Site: brandenburg
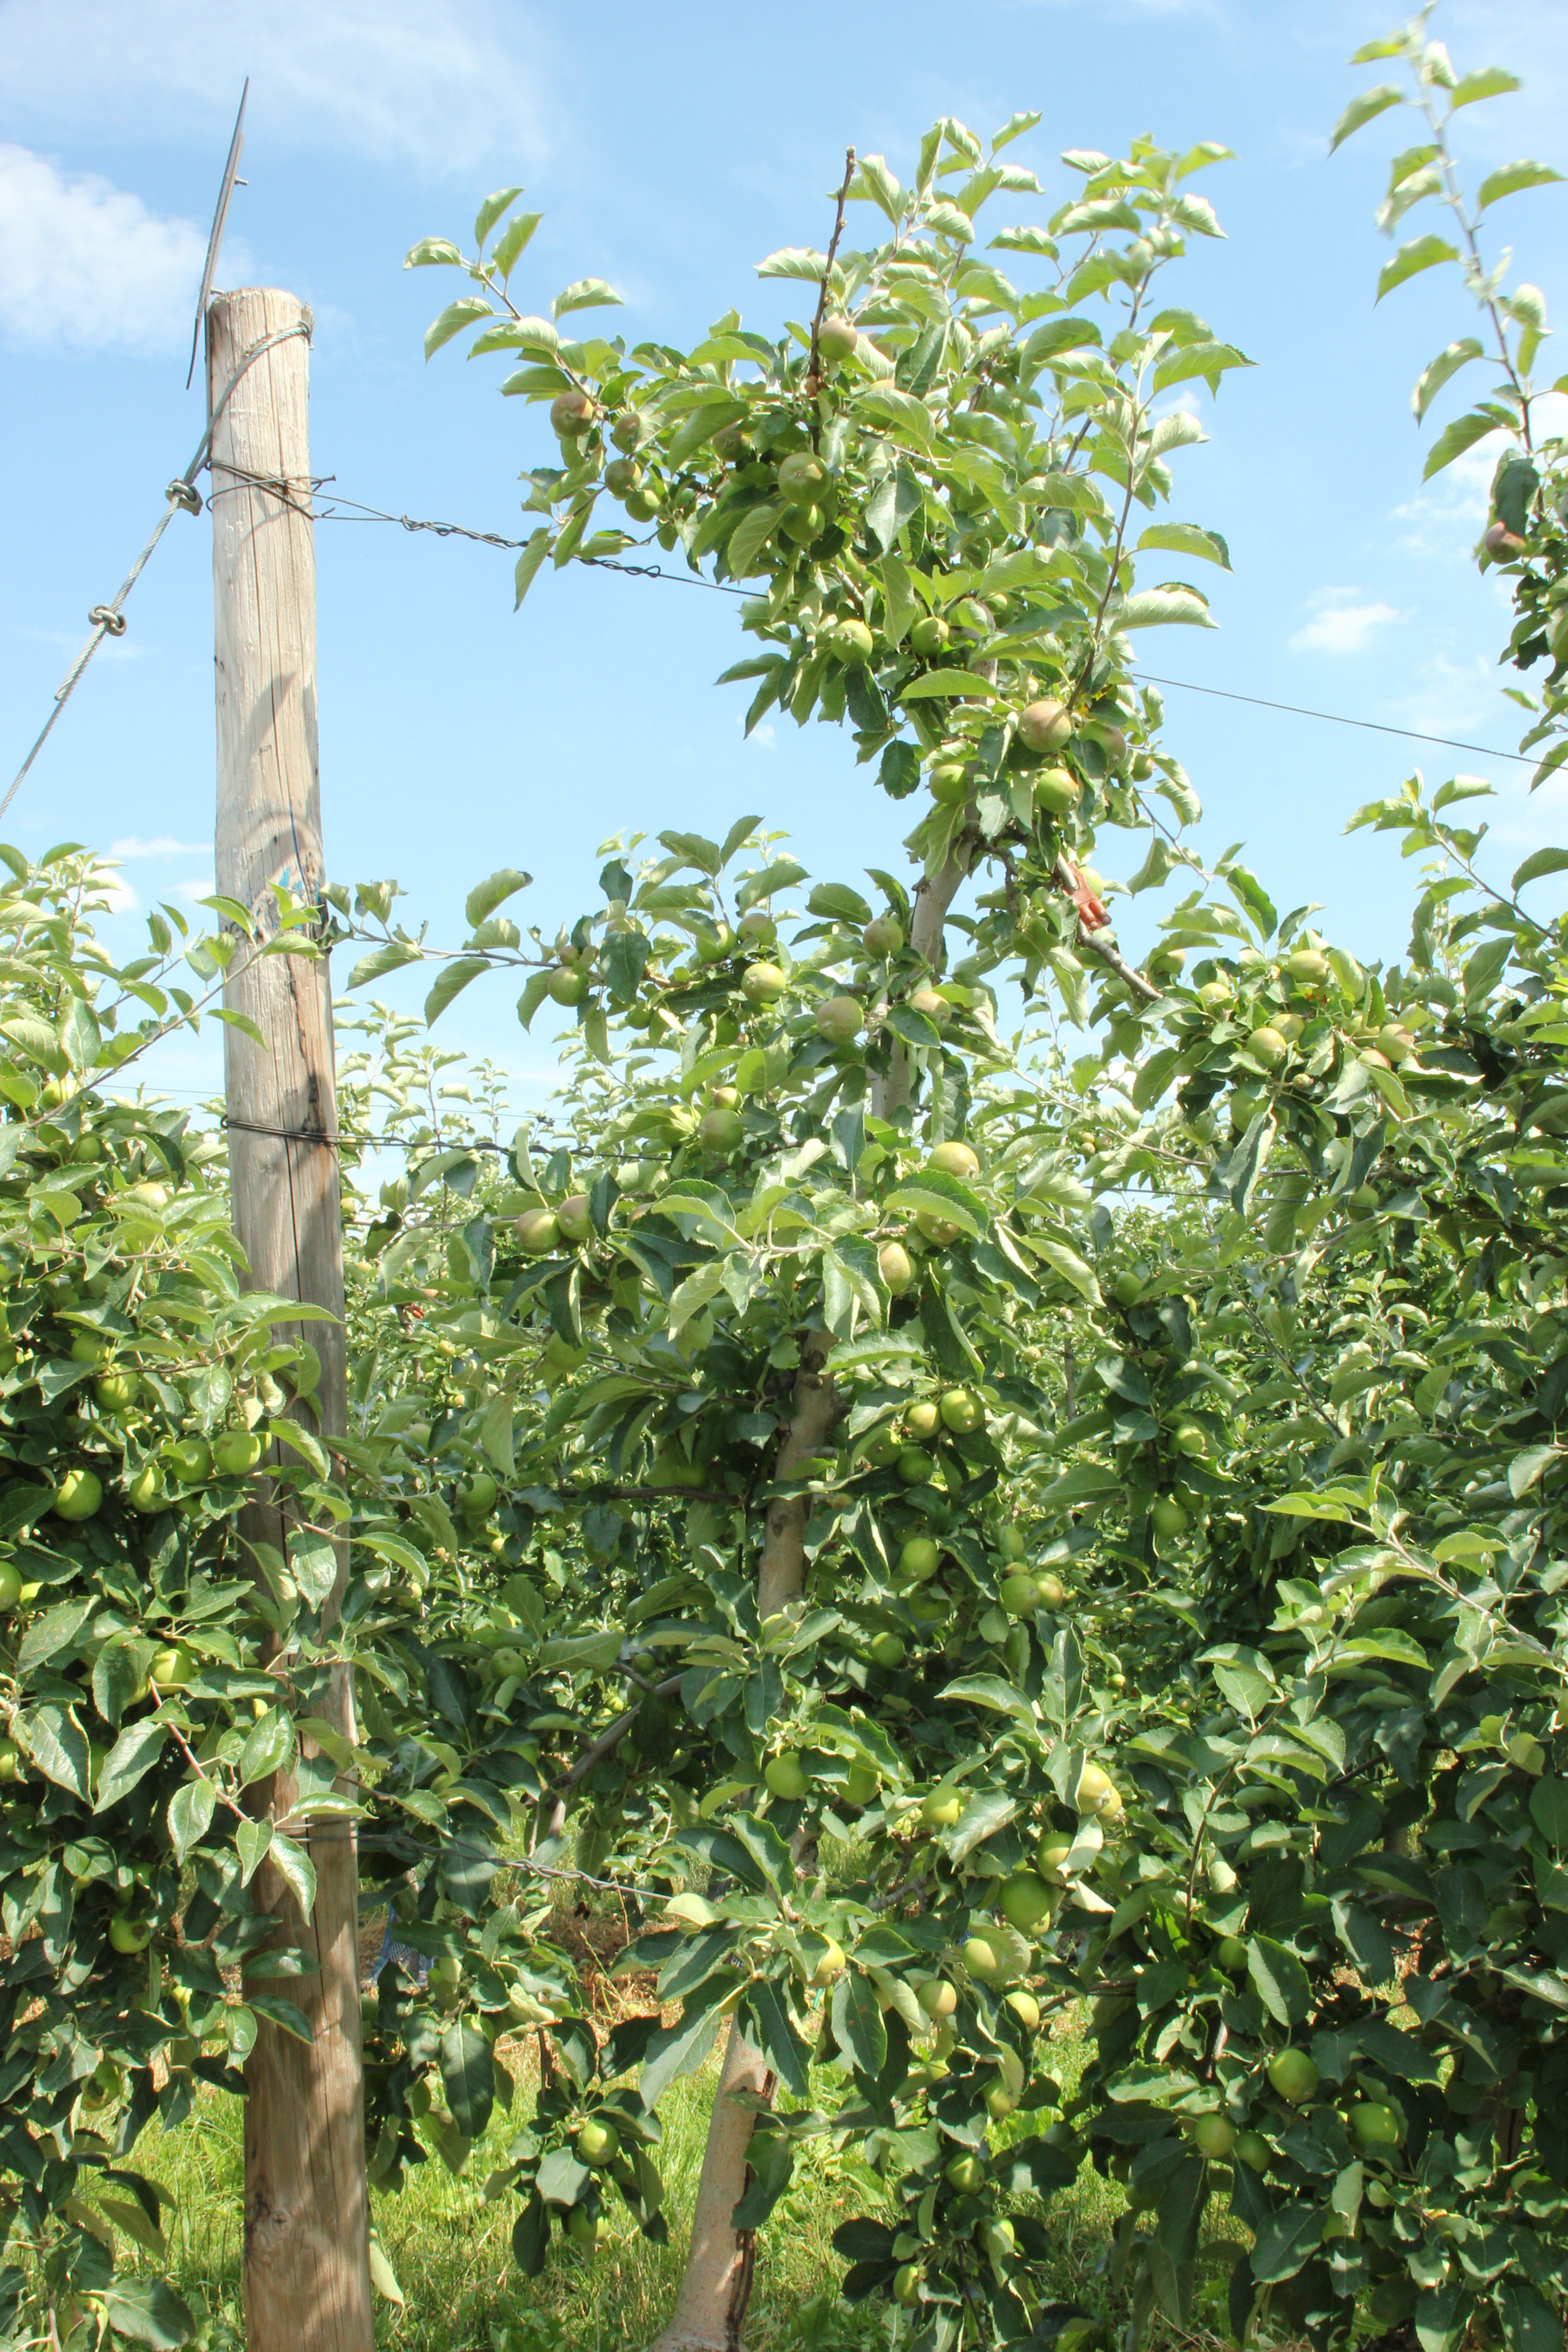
Growth stage (BBCH 74): Development of fruit